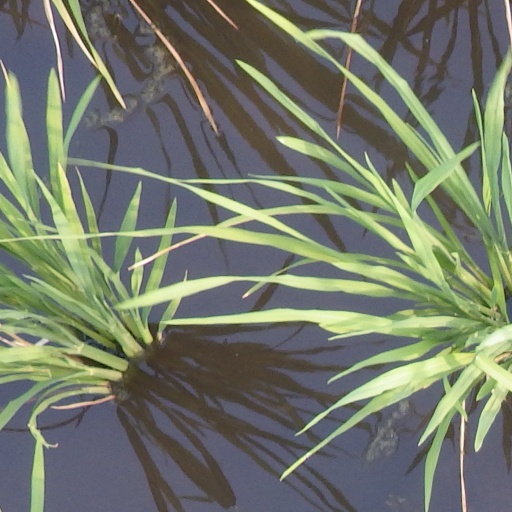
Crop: rice